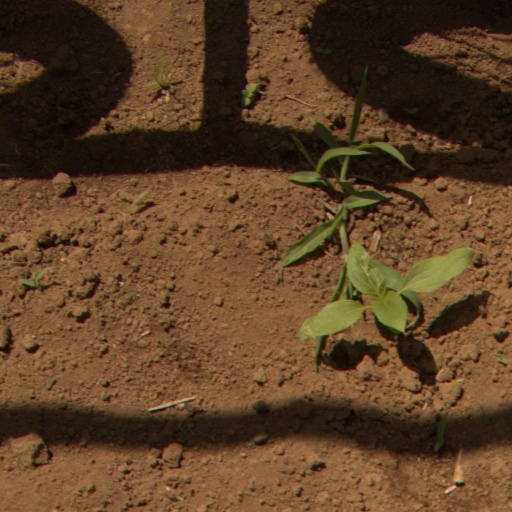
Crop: Jerusalem artichoke